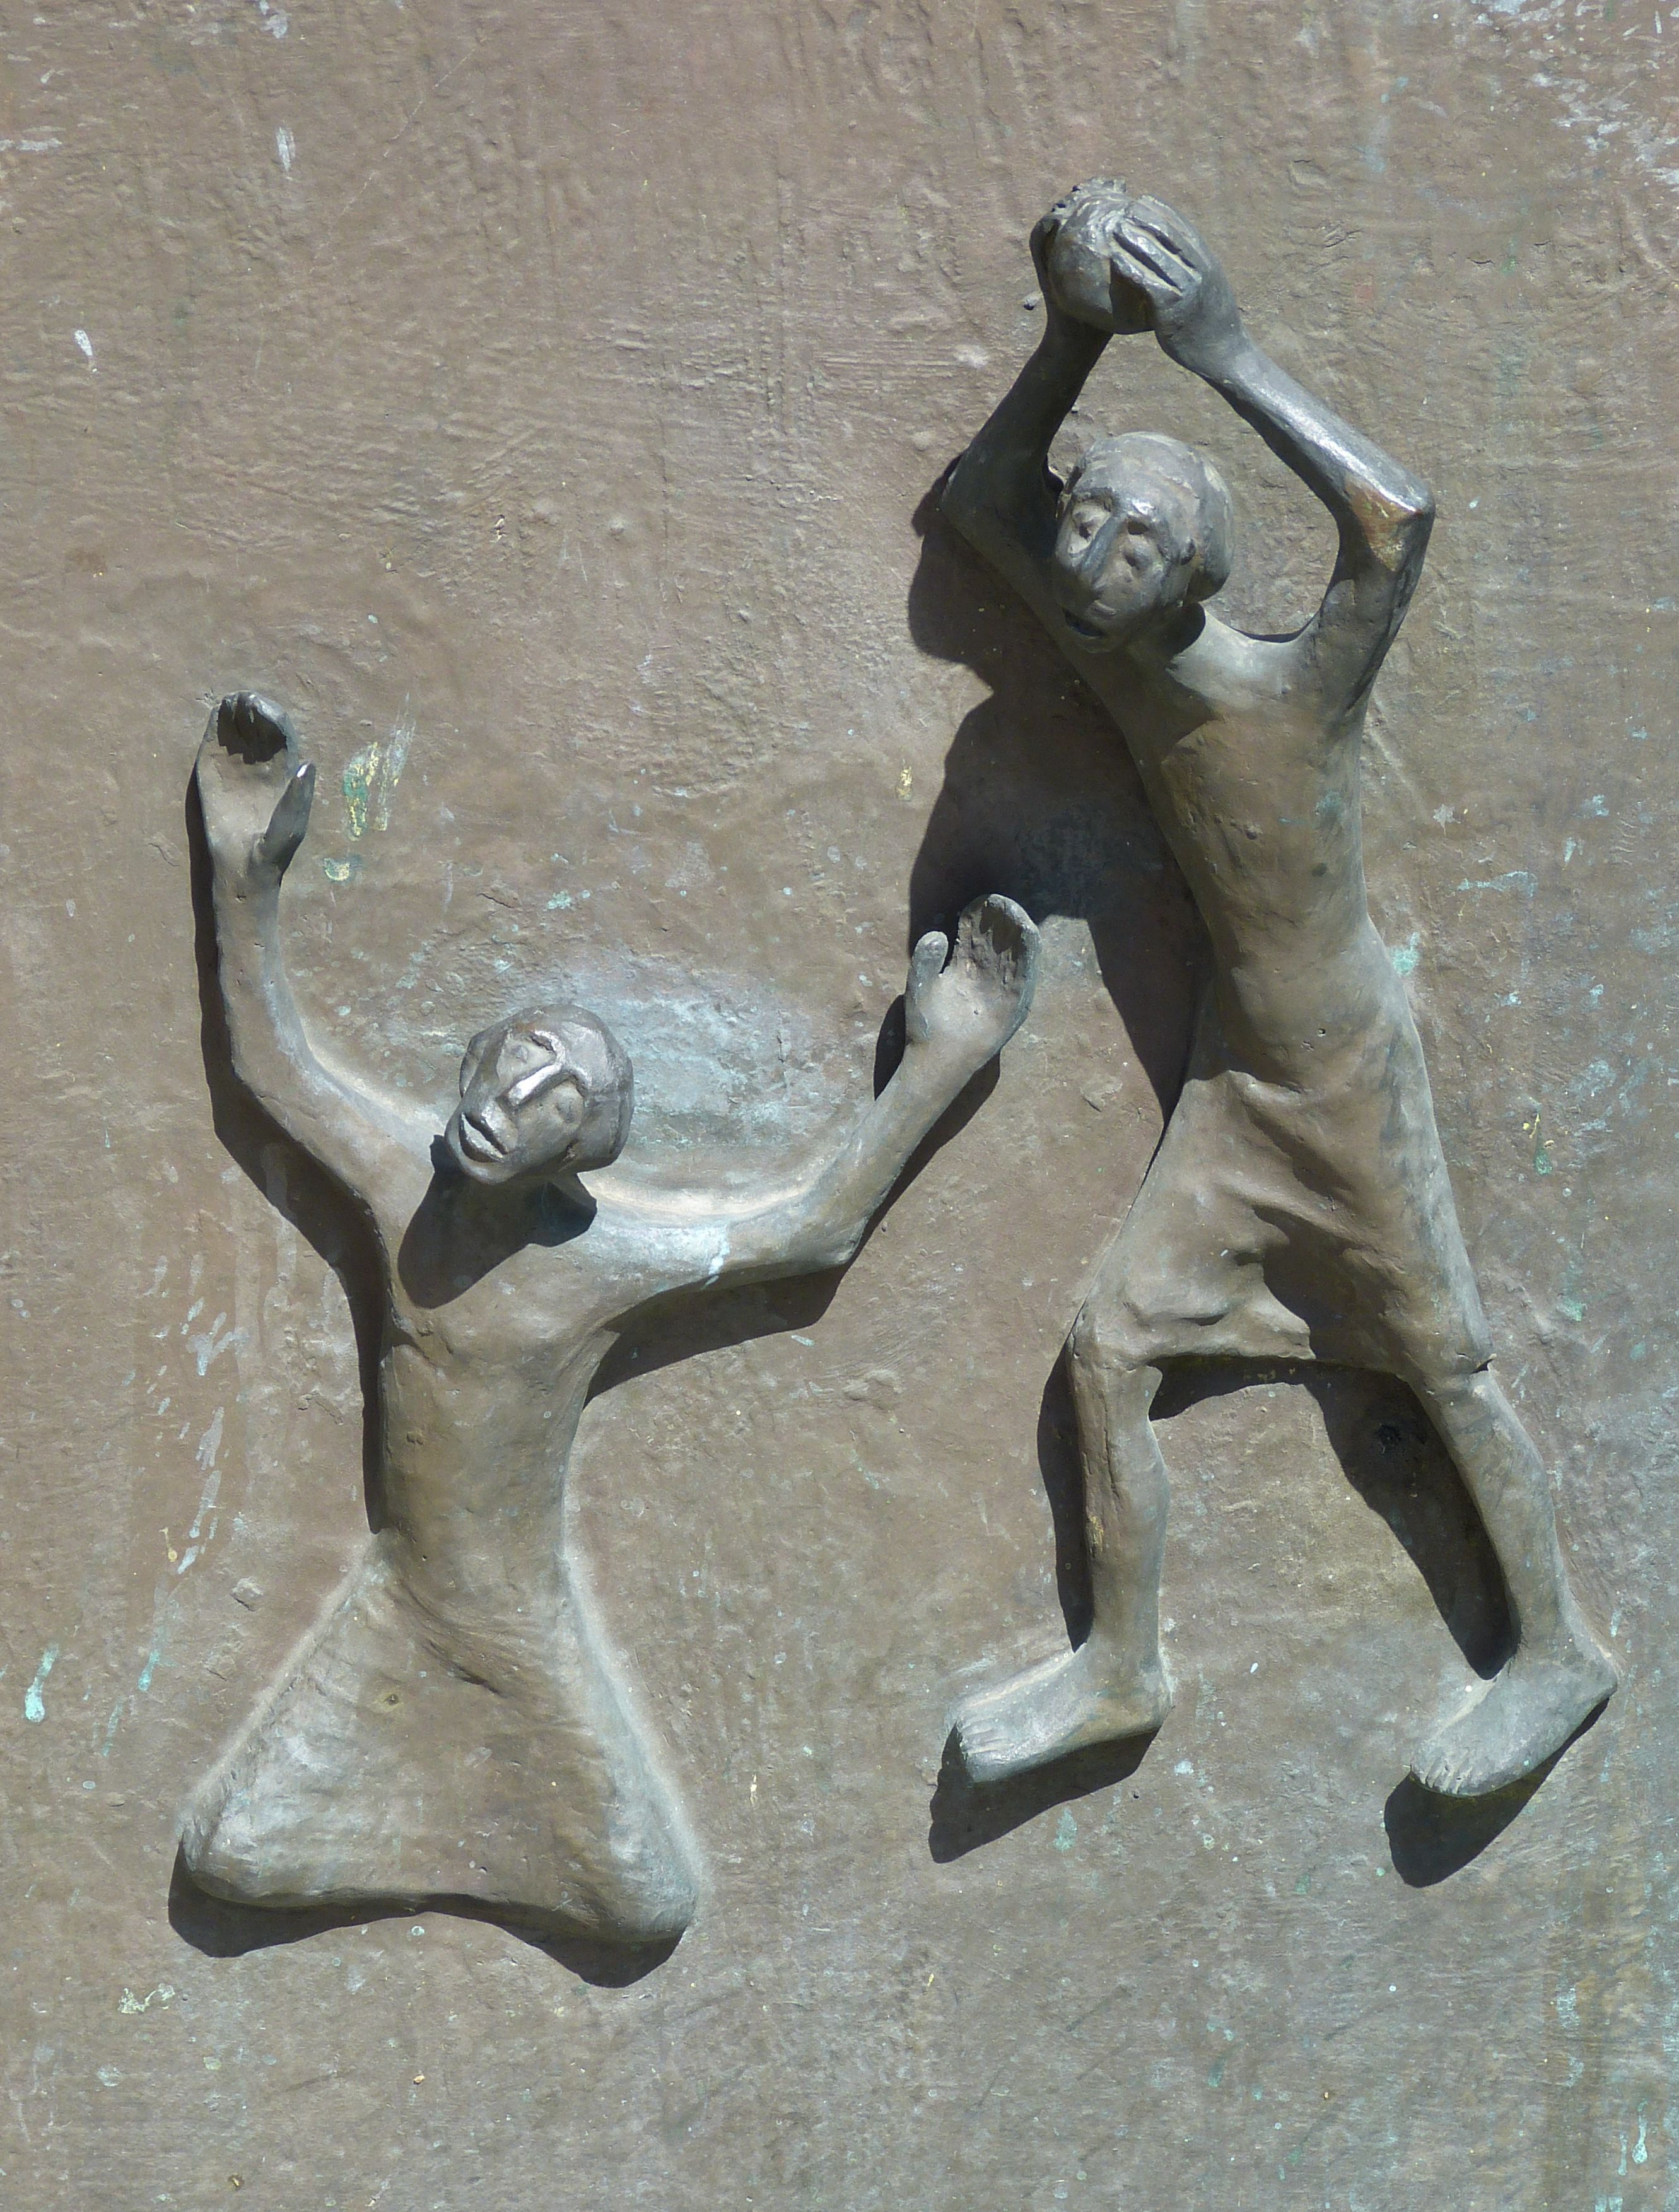
monument, statue, metal, church, door, material, bible, sculpture, criminal, art, faith, christianity, bronze, carving, crime, relief, killer, input, murder, portal, stone carving, moses, abel, bronze sculpture, cain